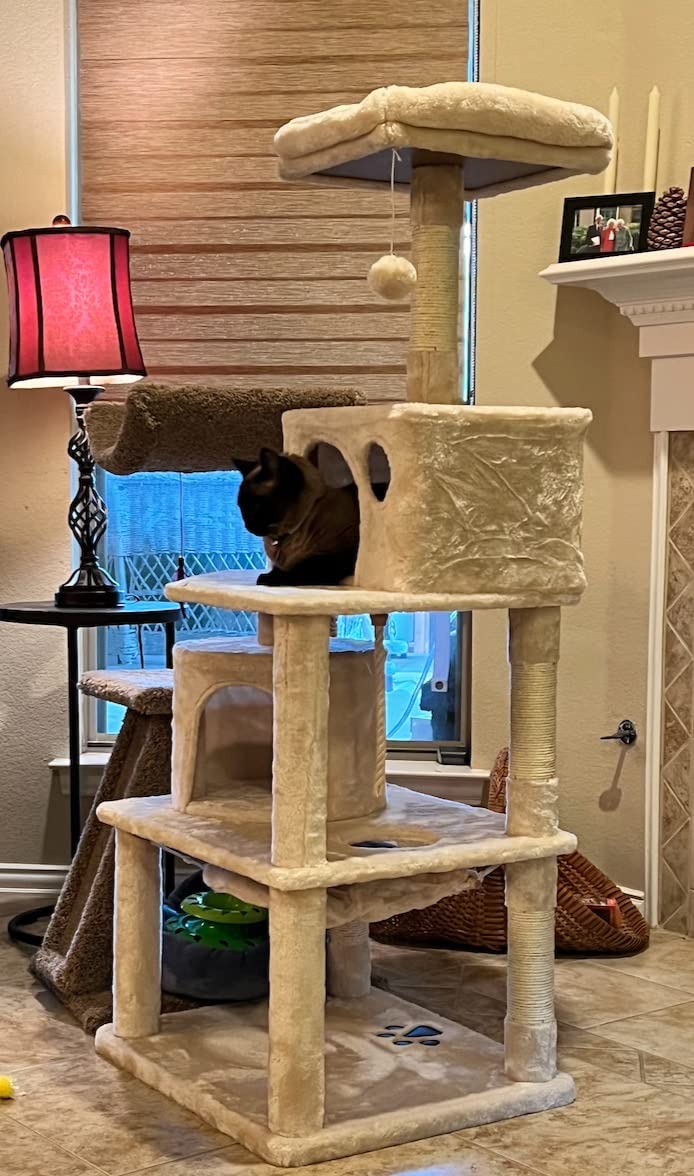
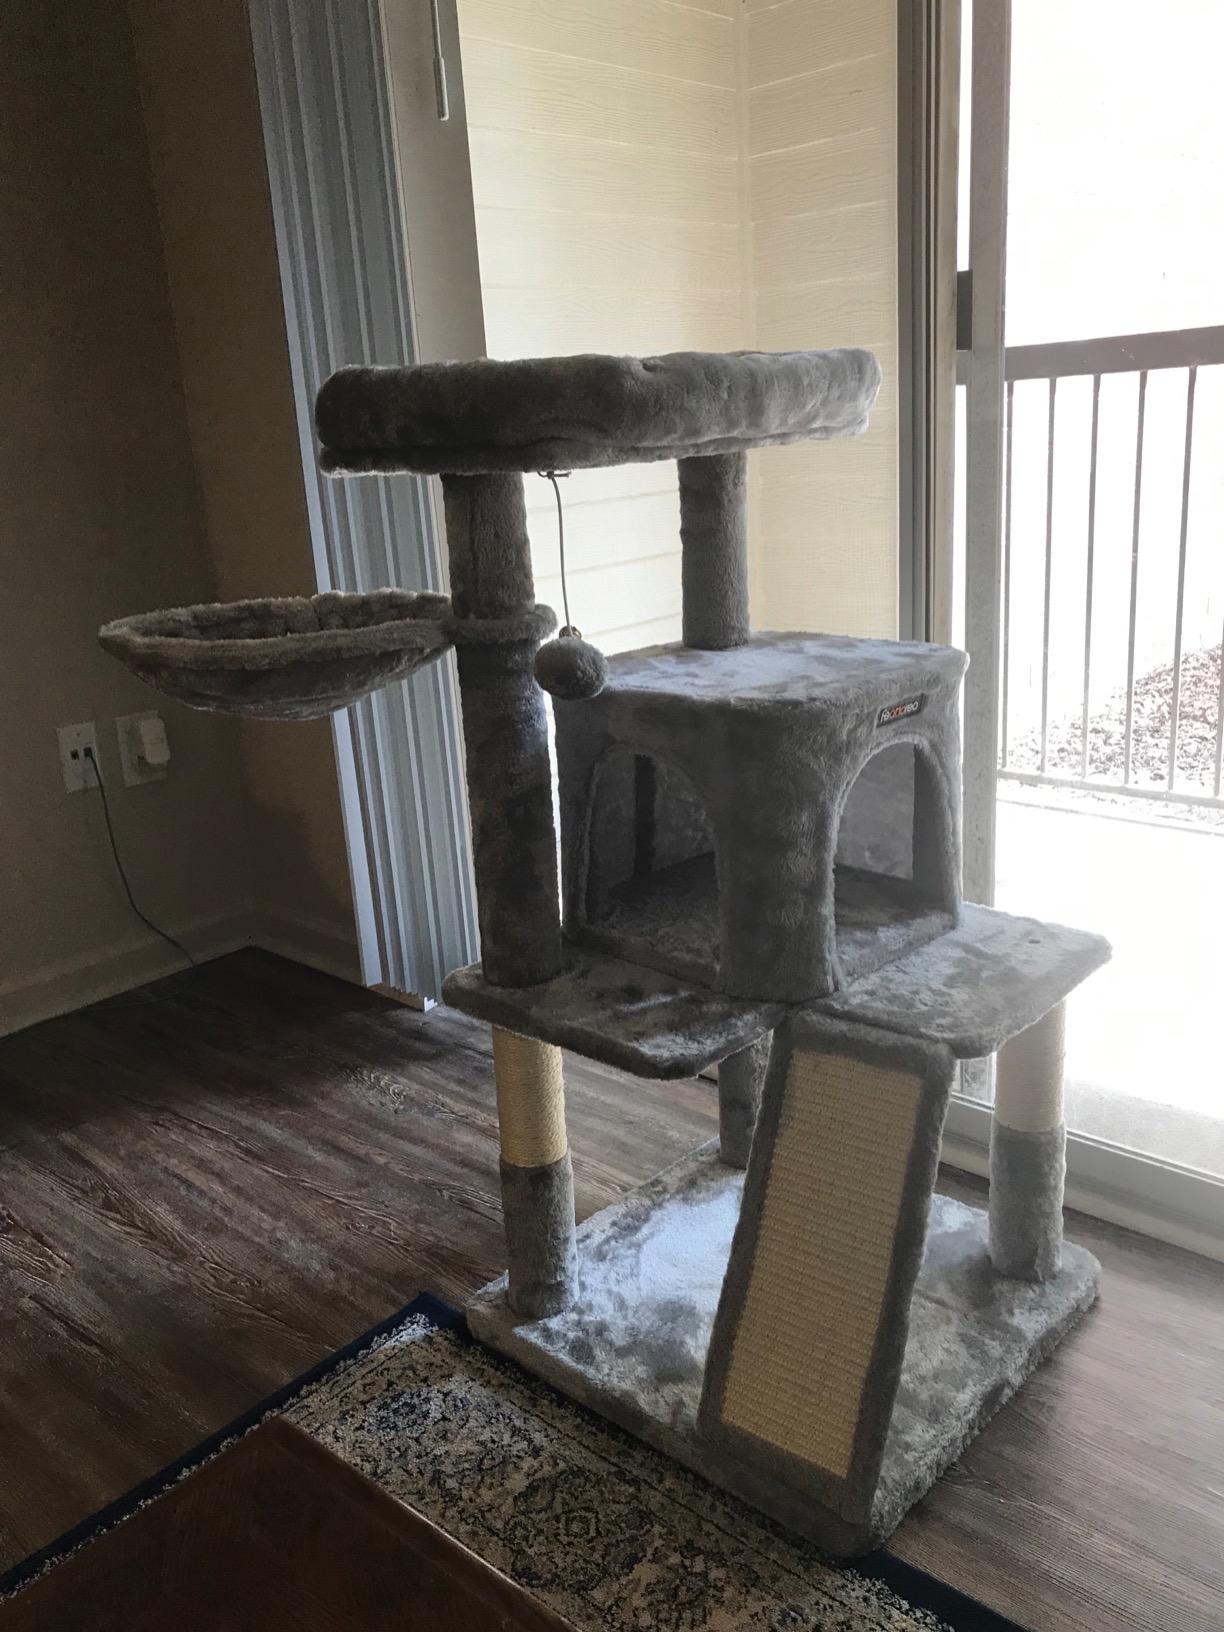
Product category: items_cat tree
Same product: no